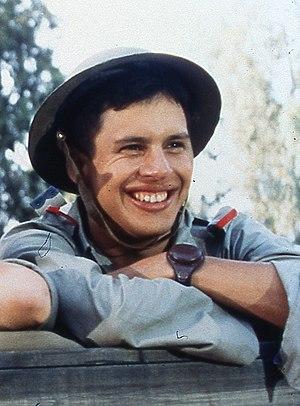
de gauche à droite